Andrew Fahie

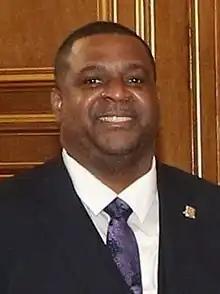
Fahie in 2021

Andrew Alturo Fahie (born 7 August 1970) is a British Virgin Islands politician who served as Premier of the British Virgin Islands from 2019 to 2022. He was also the chairman of the Virgin Islands Party in the British Virgin Islands from 2016 to 2022. He was convicted of a range of charges relating to conspiracy to import cocaine into the United States in 2024.